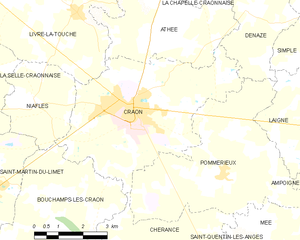
Craon est une commune française située dans le département de la Mayenne en région Pays de la Loire et peuplée de 4 507 habitants.